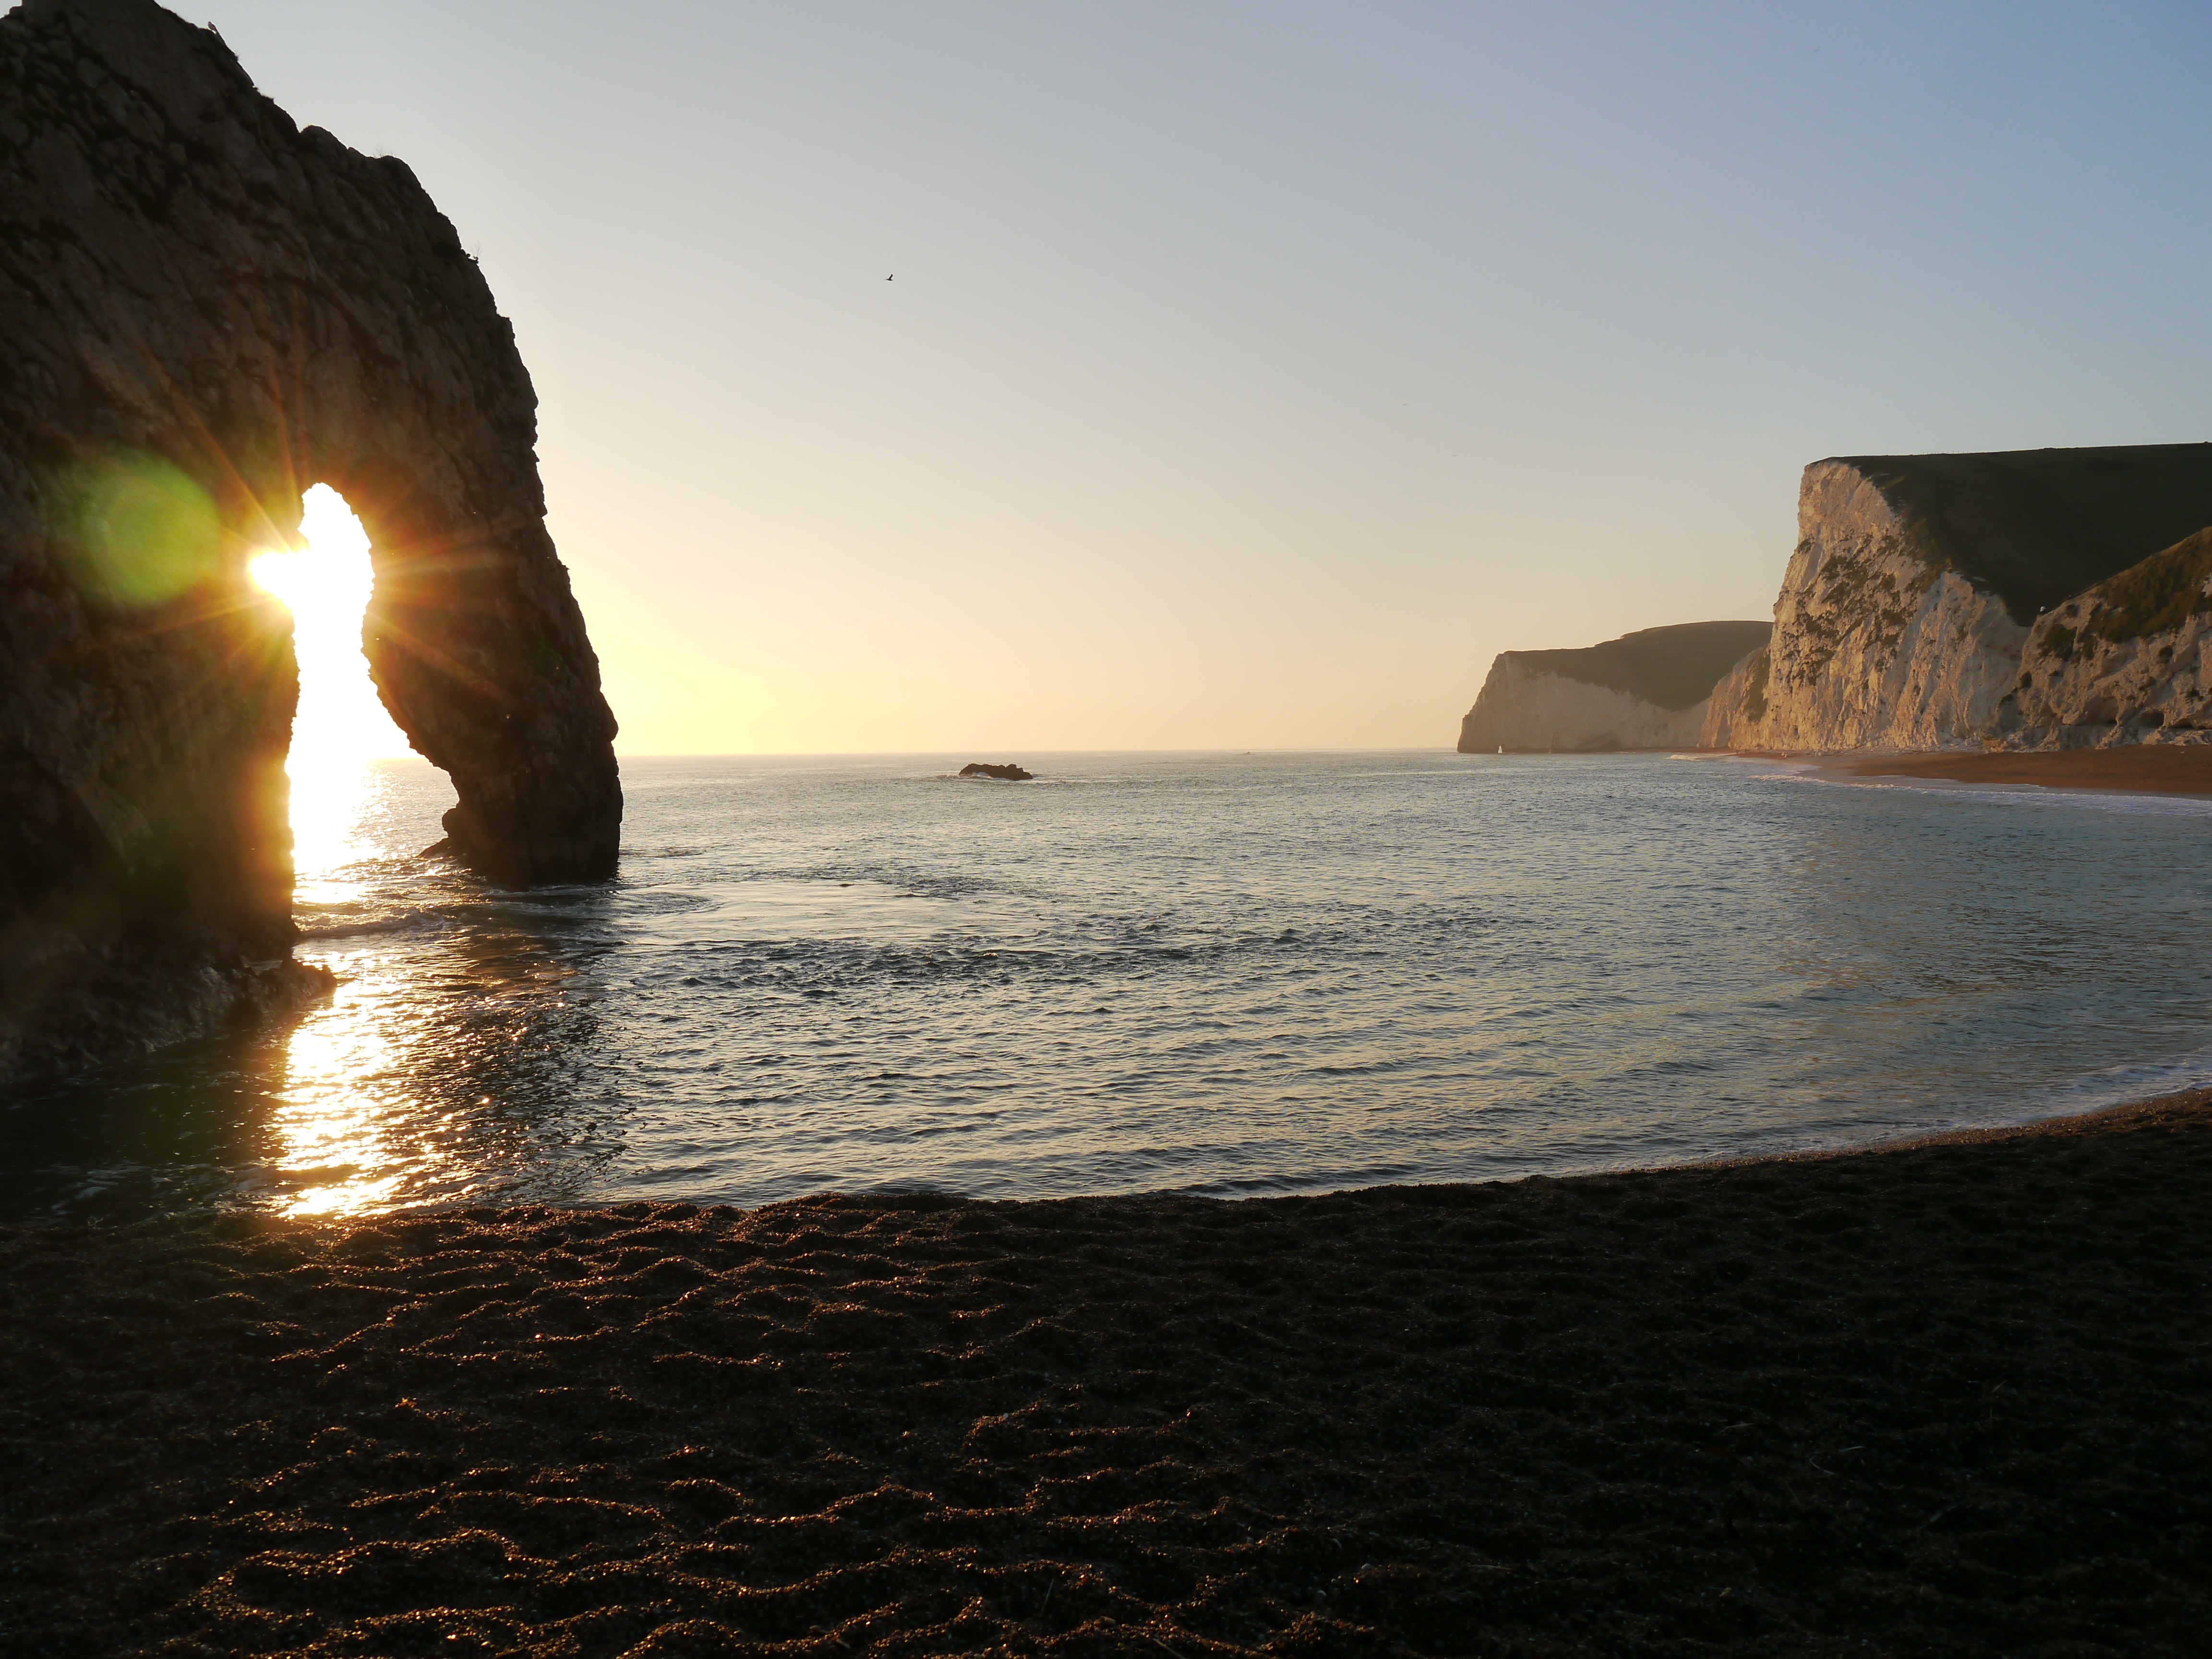
beach, sea, coast, sand, rock, ocean, horizon, sun, sunrise, sunset, sunlight, morning, shore, wave, dawn, cliff, dusk, evening, cove, bay, terrain, body of water, cape, wind wave